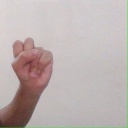
अक्षर: स